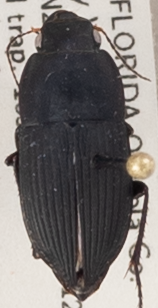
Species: Anisodactylus haplomus
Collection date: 2019-07-16
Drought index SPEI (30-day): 0.292
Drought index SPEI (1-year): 0.642
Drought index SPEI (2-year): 1.382